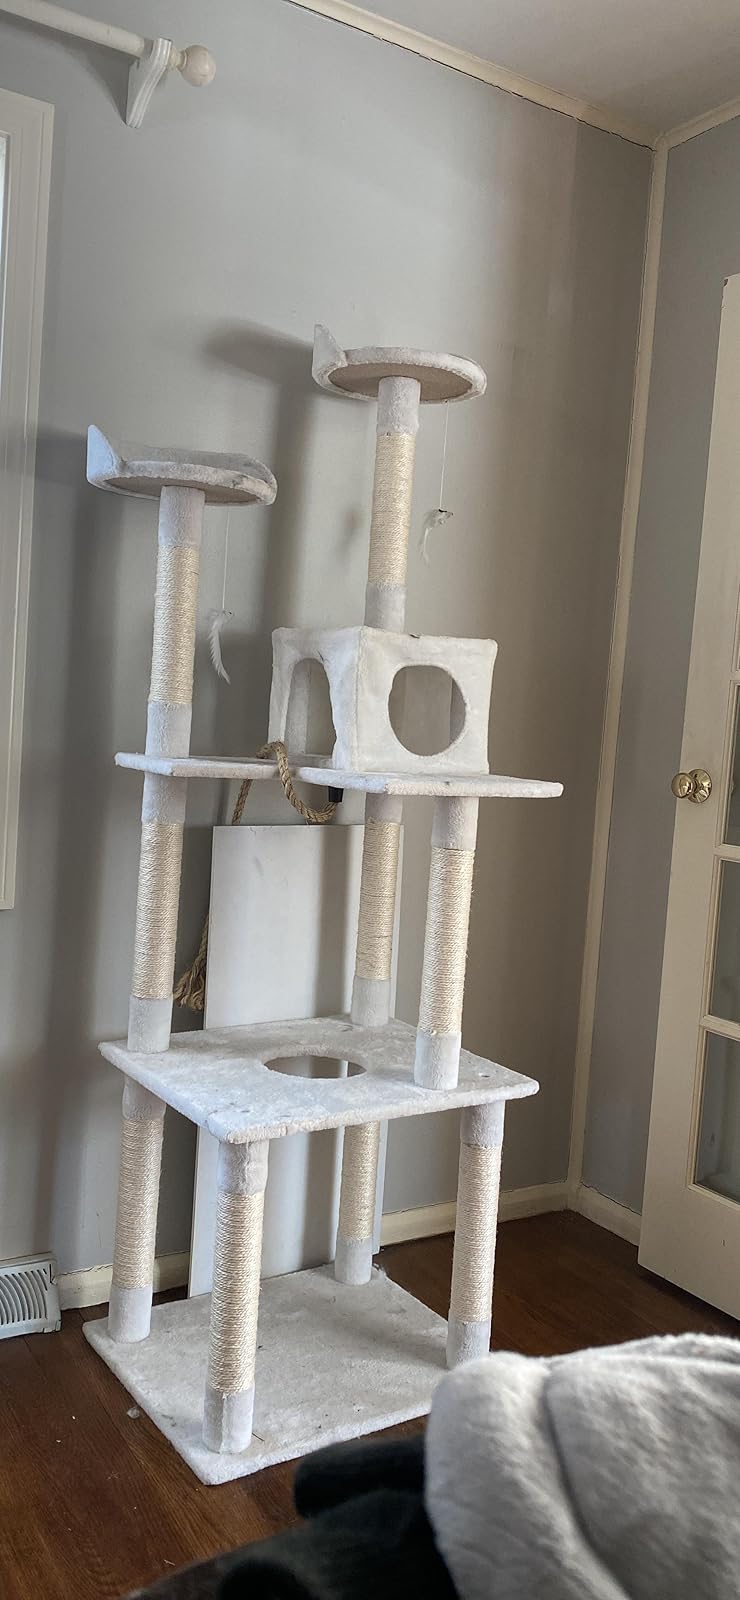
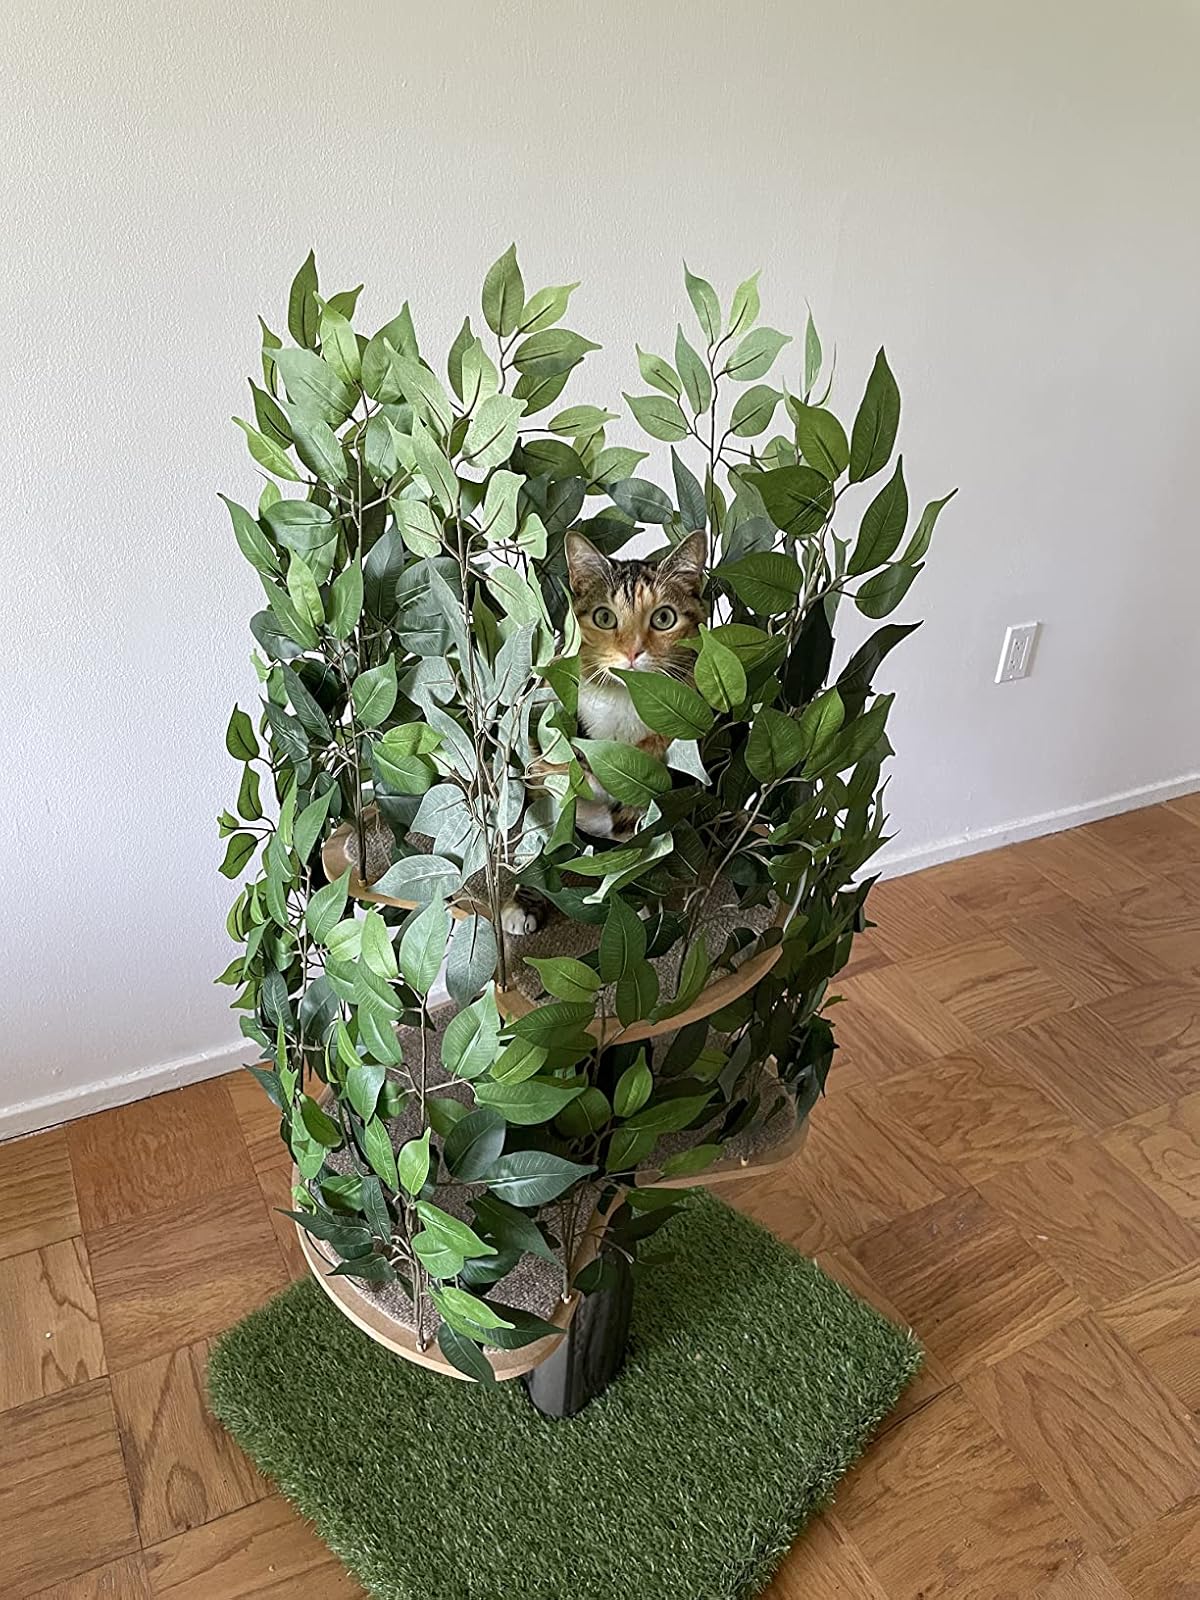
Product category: items_cat tree
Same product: no